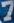
Number: 7